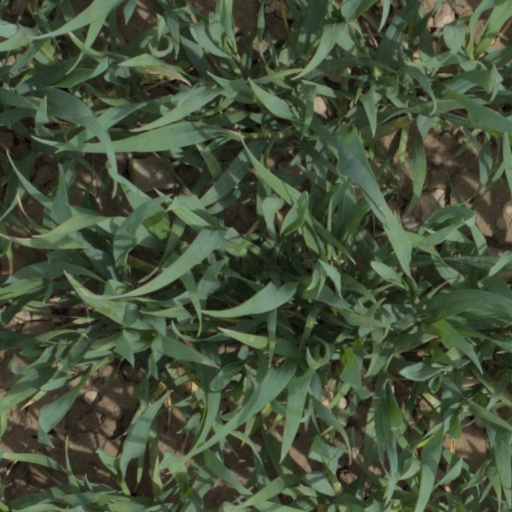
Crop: wheat